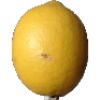
Label: lemon